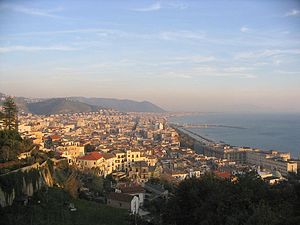
Salerno
Salerno er en italiensk by og kommune i regionen Campania. Byen har 135.066 indbyggere og er hovedby i Salerno-provinsen. Den ligger ved Salernobugten ud mod Det Tyrrhenske Hav.